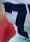
Number: 7